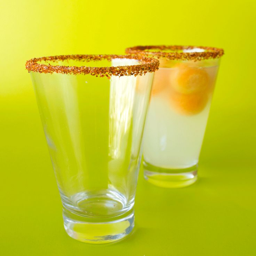
add a rim to your glass ;)